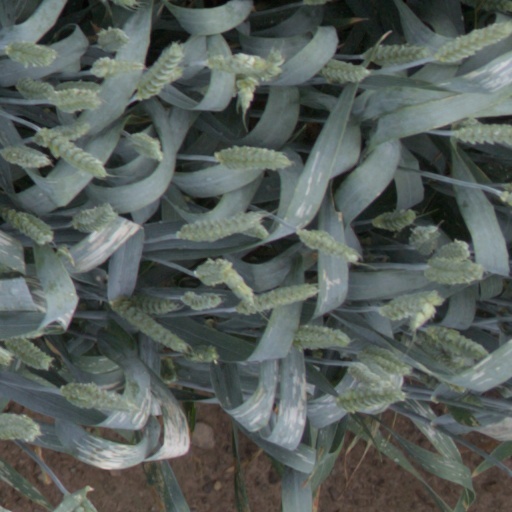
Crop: wheat